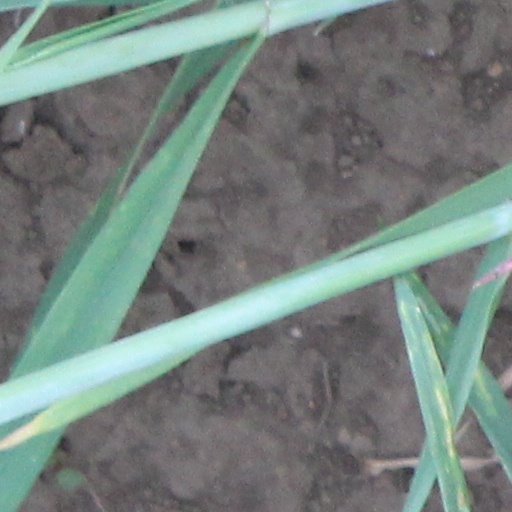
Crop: wheat